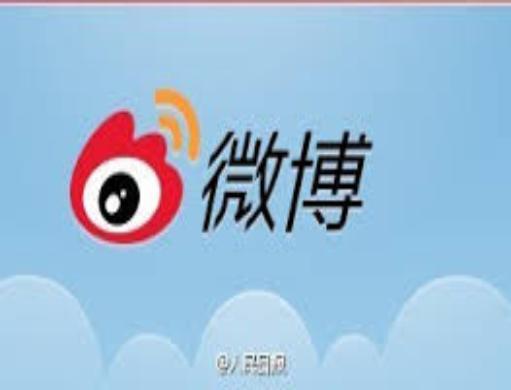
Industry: Leisure